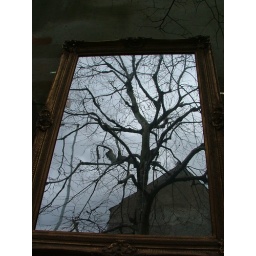
Taken in the mirror hanging outside a house on the Donegall Road, Belfast.